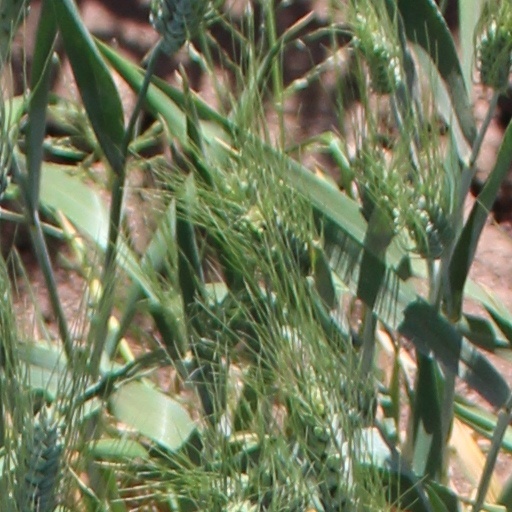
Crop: wheat